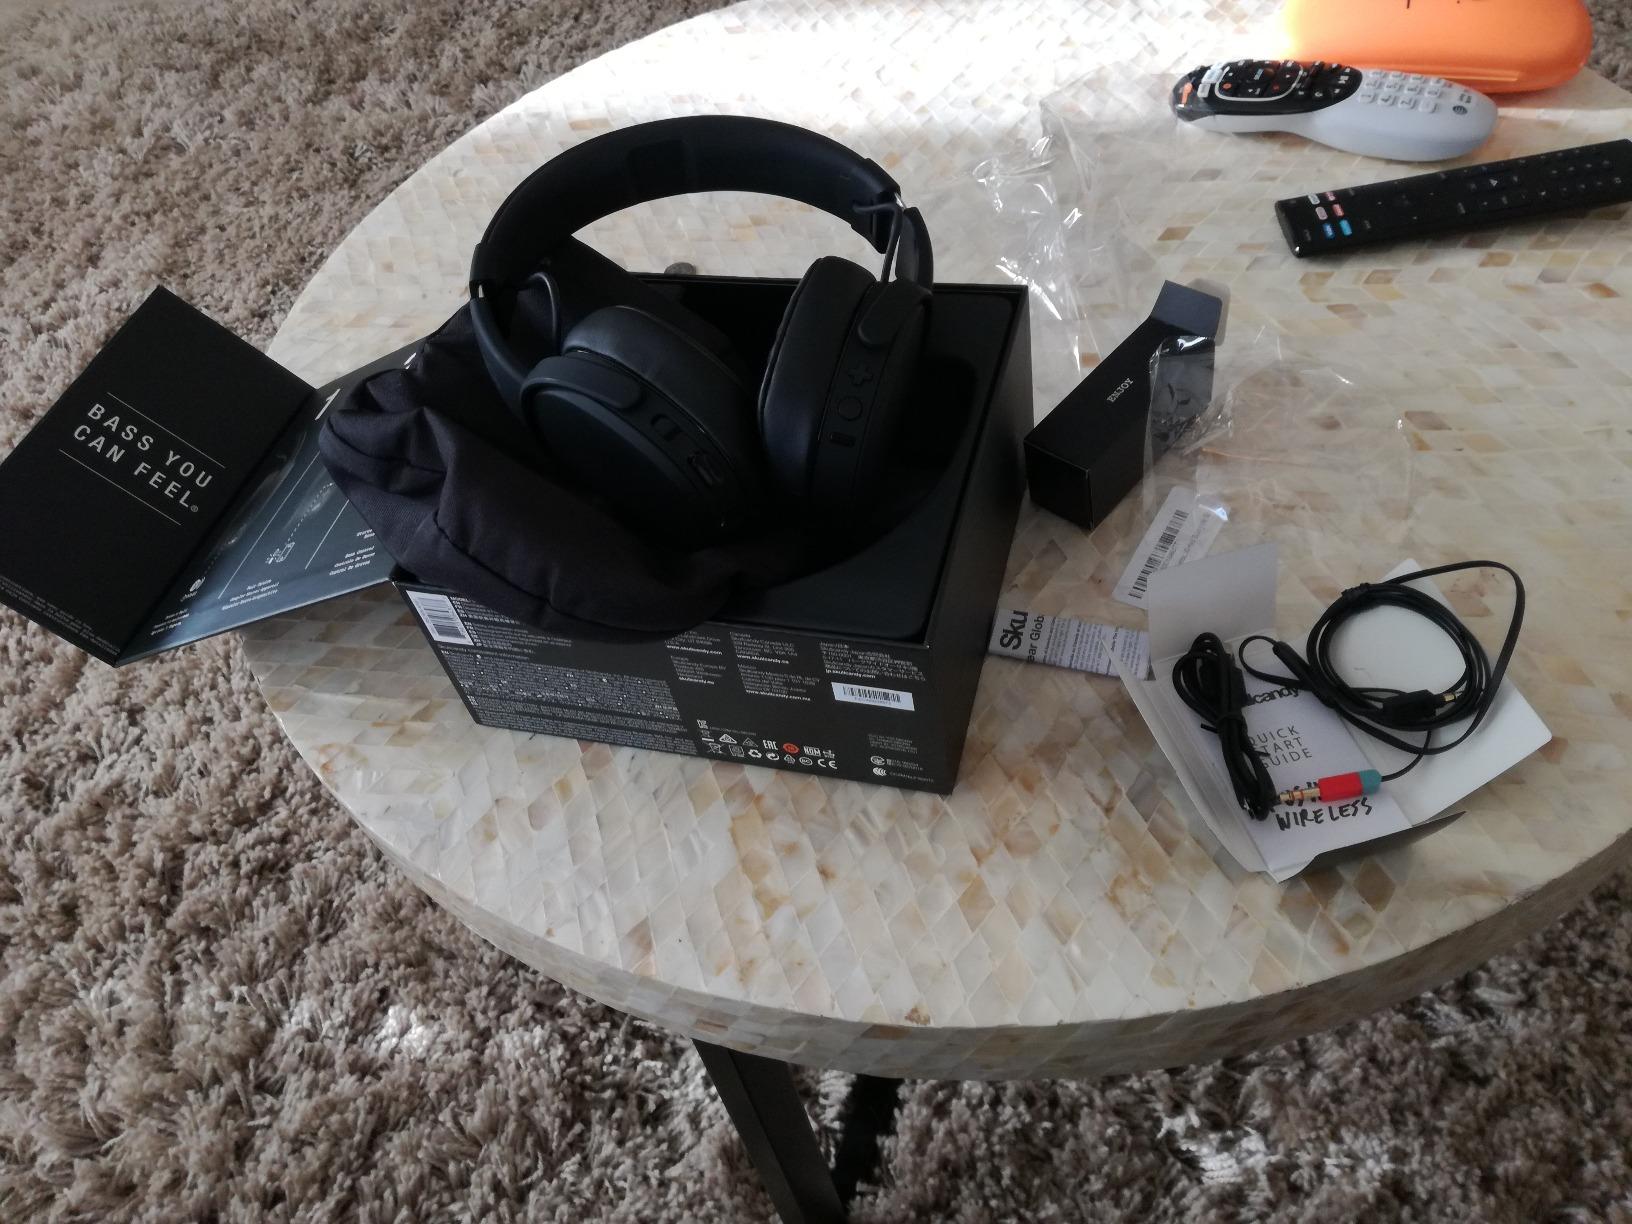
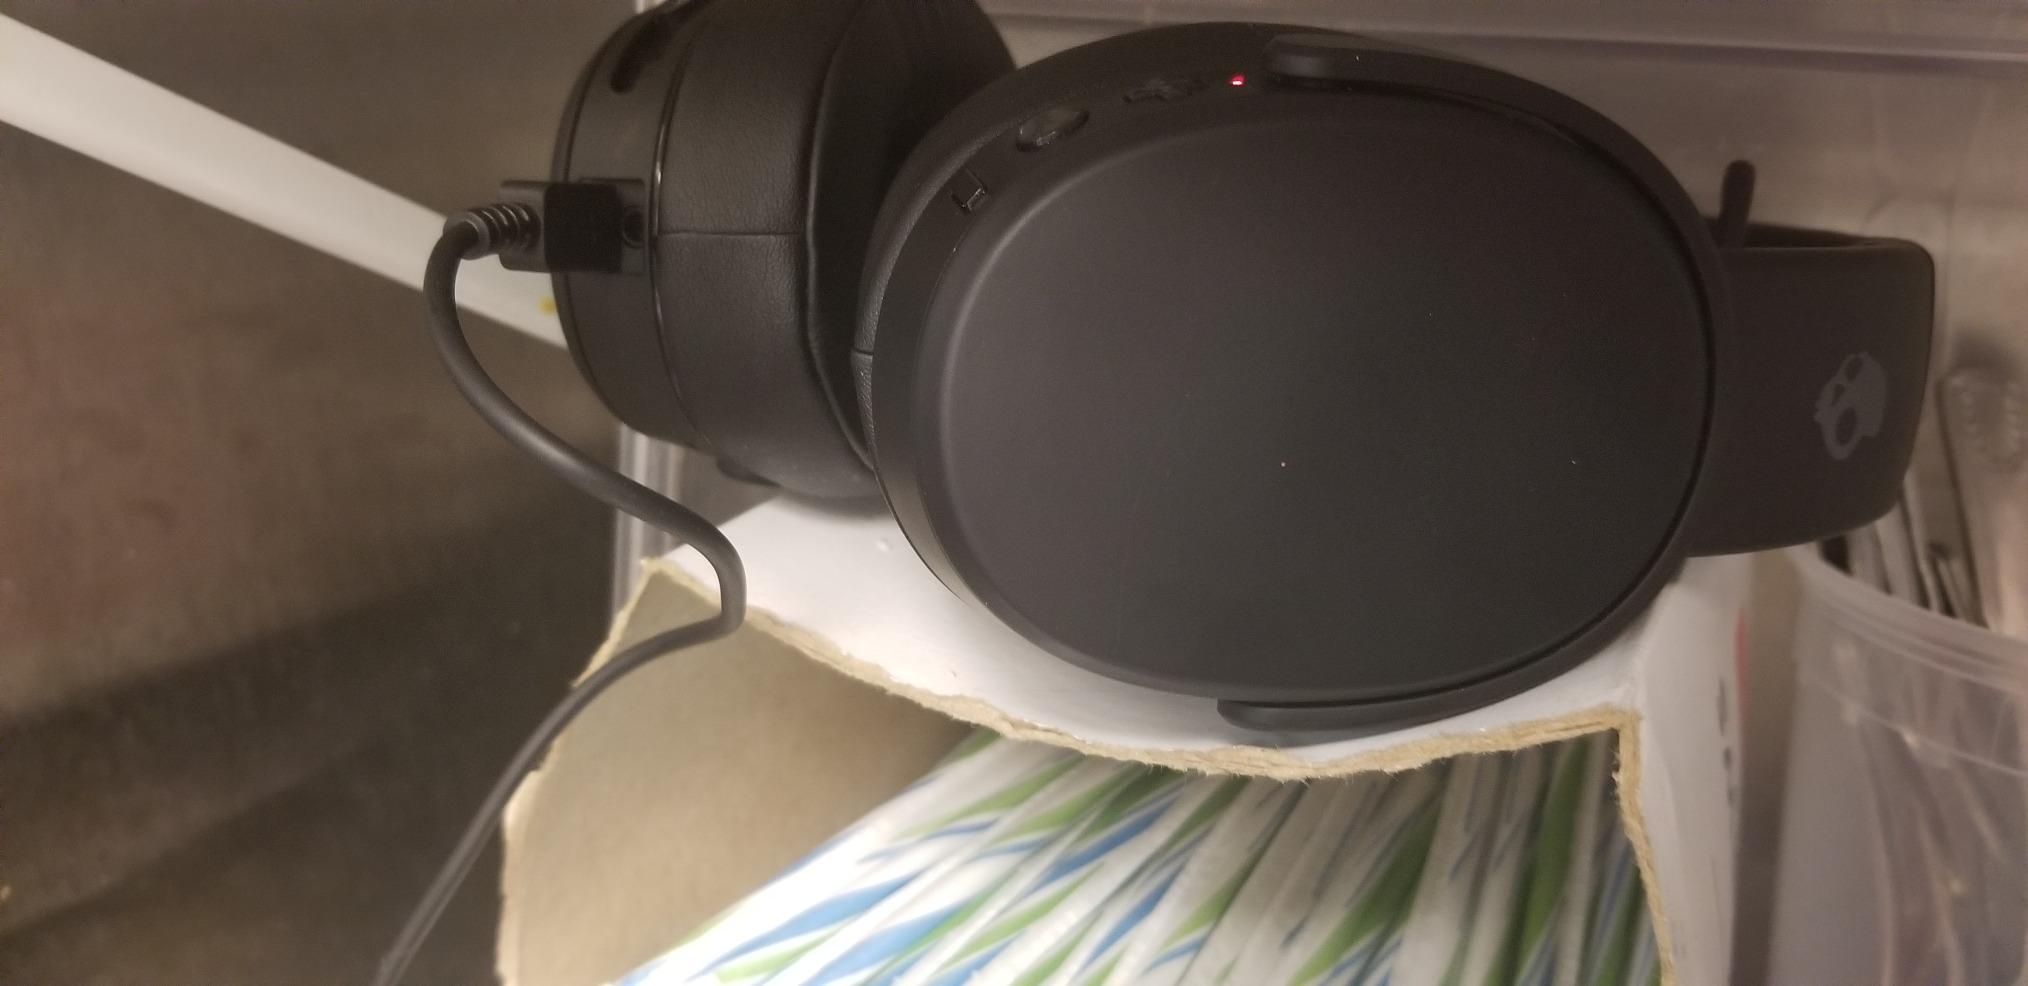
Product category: headphones
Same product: yes